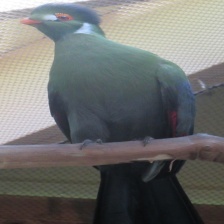
Species: WHITE CHEEKED TURACO
Scientific name: TAURACO LEUCOTIS